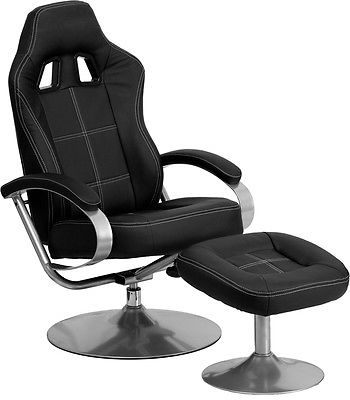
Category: chair